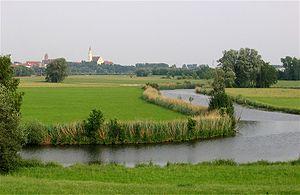
La Wörnitz est une rivière allemande de Bavière, affluent de la rive gauche du Danube.